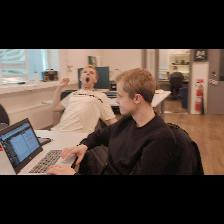
Label: Human